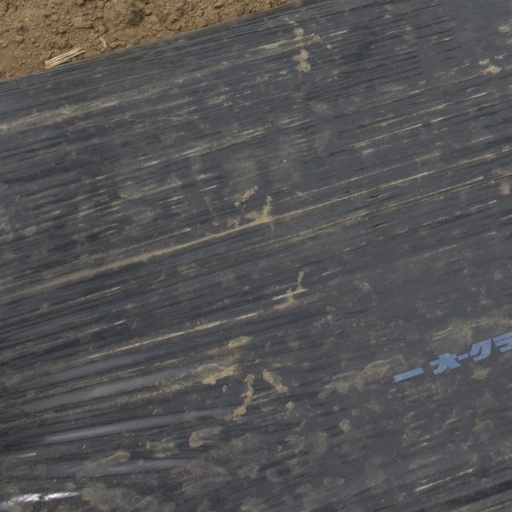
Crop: Jerusalem artichoke